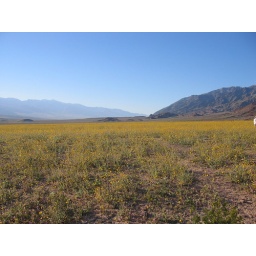
This field of wild flowers was along the 178 in Death Valley.